Perry Lakes Reserve

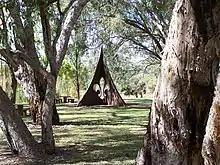
Sculpture to commemorate the 1979 Jamboree at Perry Lakes and 75 years of Scouts

The reserve has required re-evaluation as the lakes have changed over time, and subsequent studies have investigated the management of the lake areas.